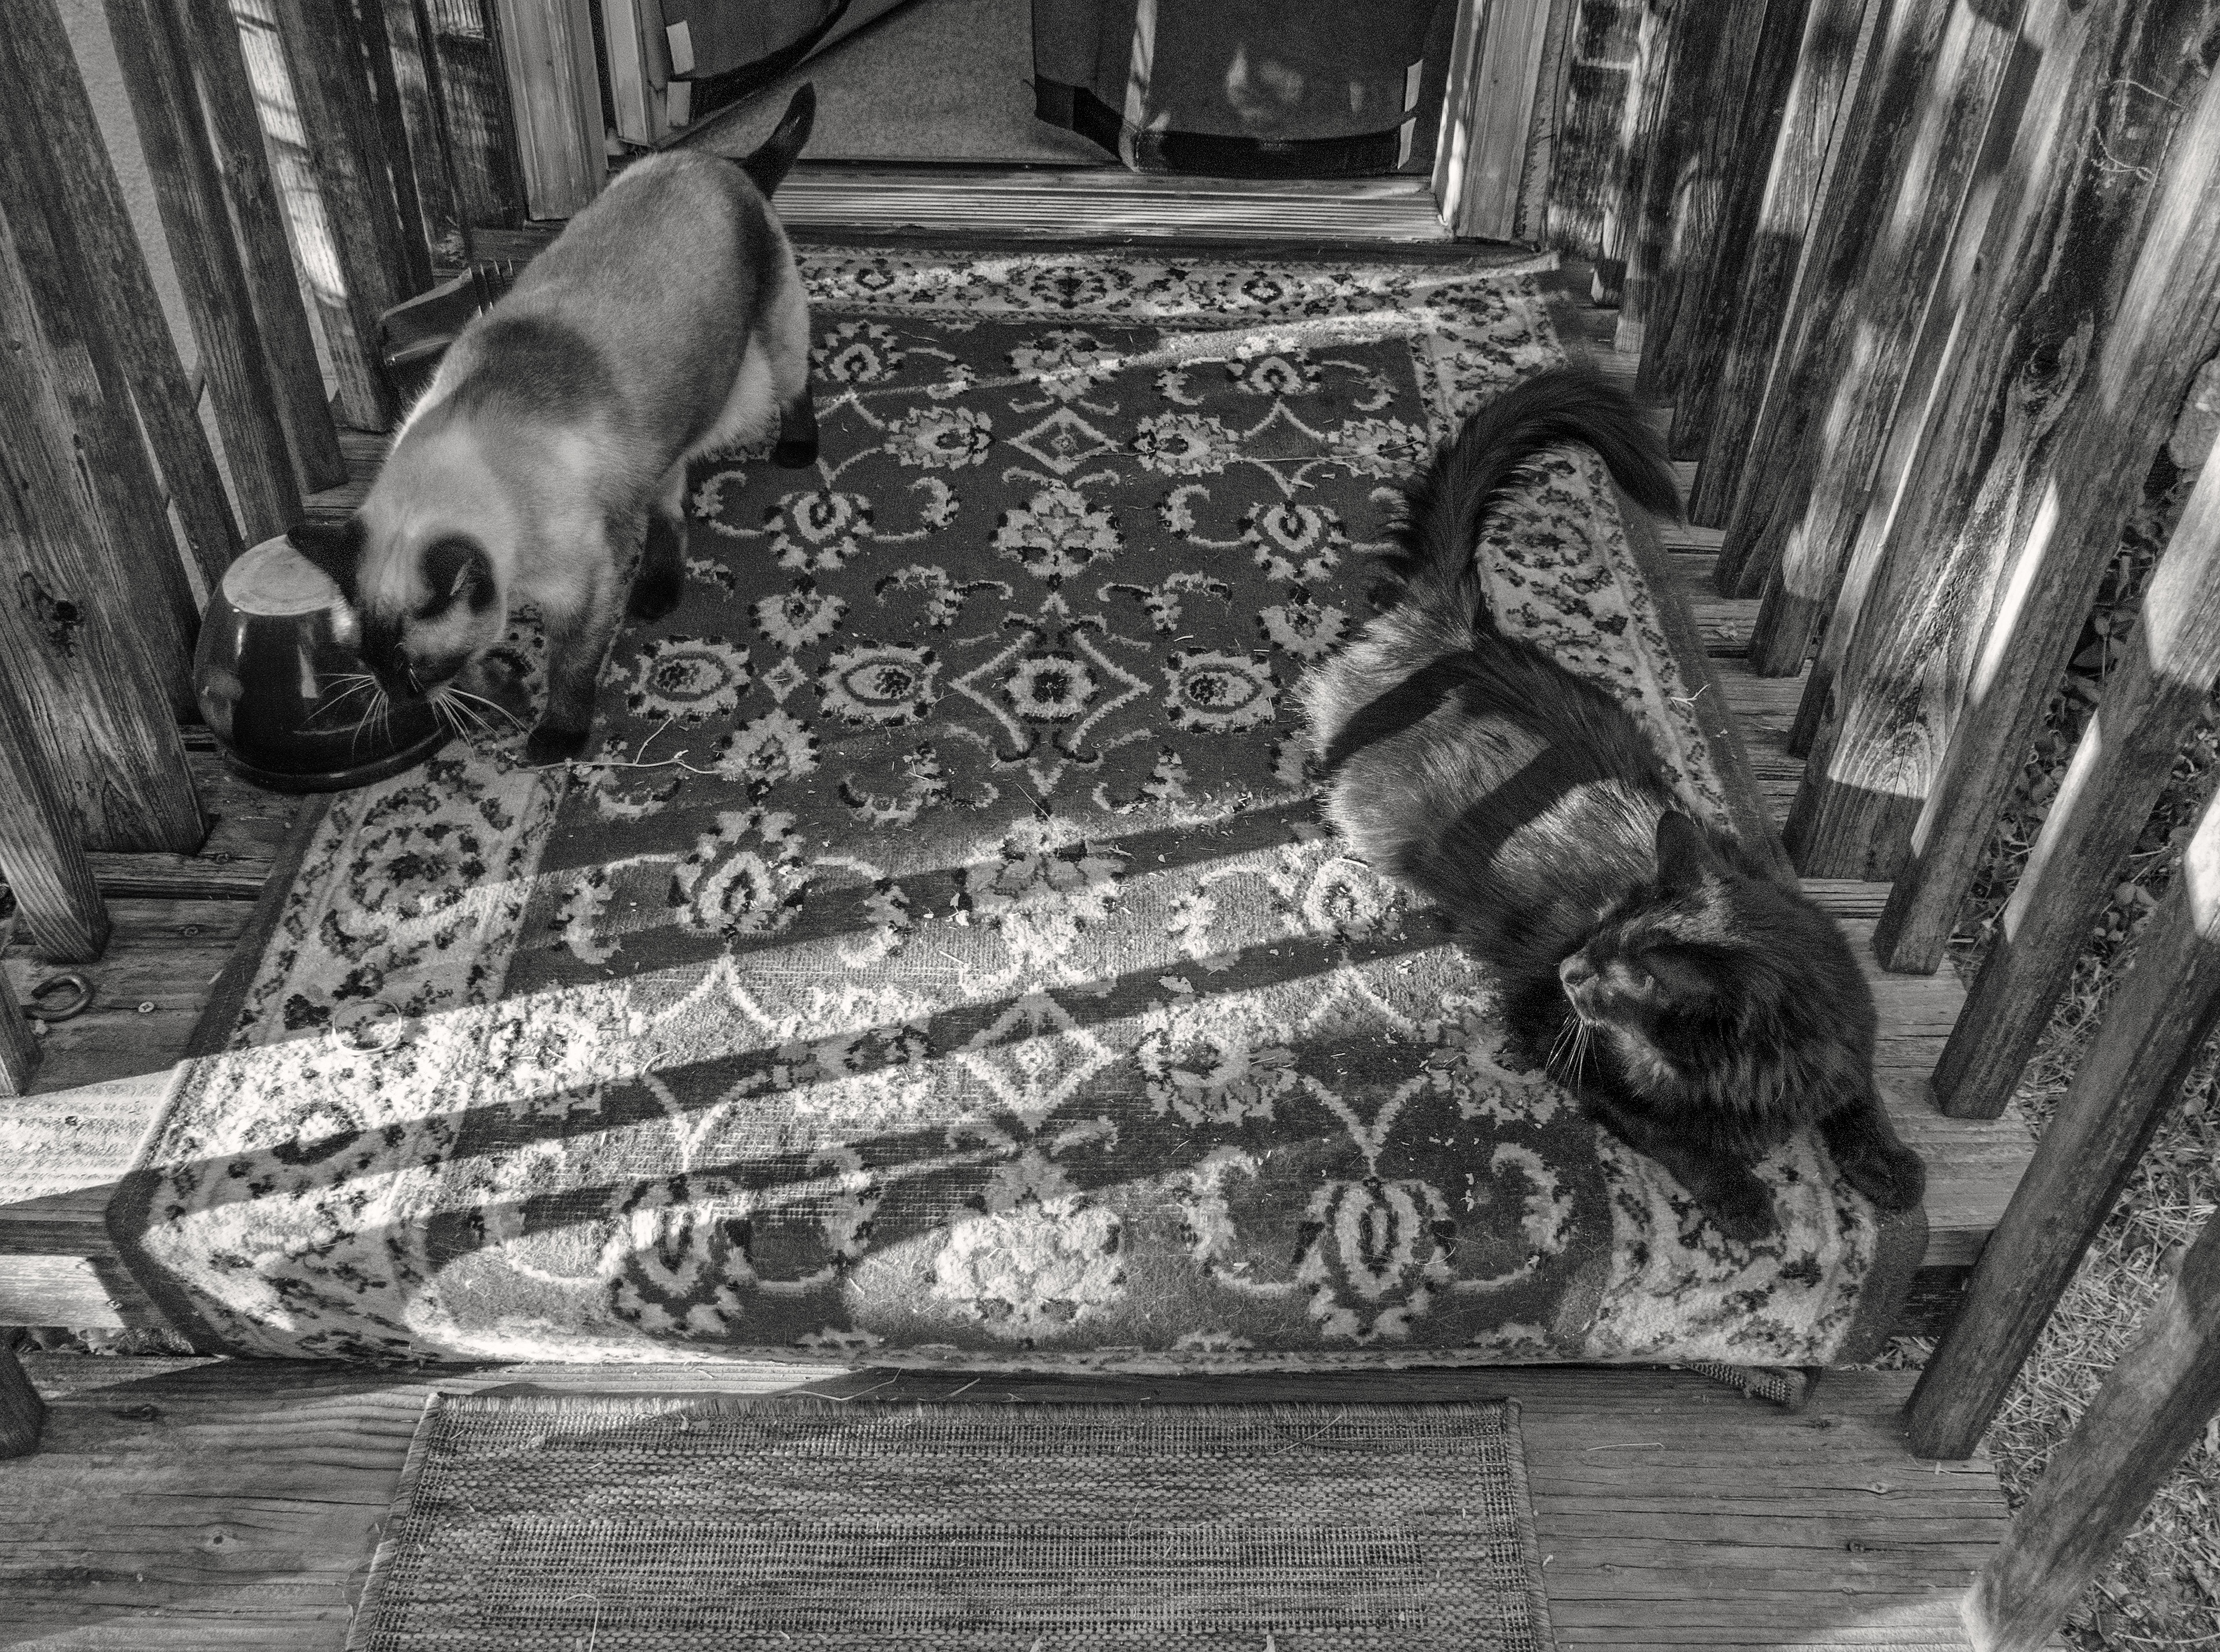
black and white, cat, monochrome, 2016, cats, fear, emotion, 366, conflict, feelings, sacramento, littledoglaughednoiret, monochrome photography